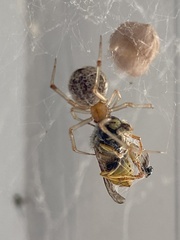
Species: Parasteatoda_tepidariorum